Margaret Thatcher

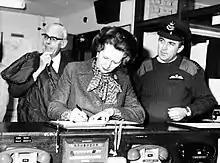
Visiting Northern Ireland in 1982

In 1980 and 1981, Provisional Irish Republican Army (PIRA) and Irish National Liberation Army (INLA) prisoners in Northern Ireland's Maze Prison carried out hunger strikes to regain the status of political prisoners that had been removed in 1976 by the preceding Labour government. Bobby Sands began the 1981 strike, saying that he would fast until death unless prison inmates won concessions over their living conditions. Thatcher refused to countenance a return to political status for the prisoners, having declared "Crime is crime is crime; it is not political". Nevertheless, the British government privately contacted republican leaders in a bid to bring the hunger strikes to an end. After the deaths of Sands and nine others, the strike ended. Some rights were restored to paramilitary prisoners, but not official recognition of political status. Violence in Northern Ireland escalated significantly during the hunger strikes.